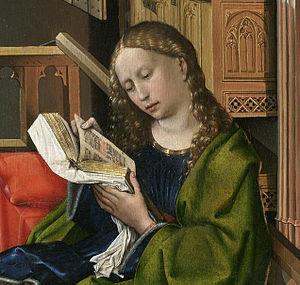
Henri de Redinghen fut le 17ᵉ abbé de Parc, de 1332 jusqu'à sa mort, le 2 février 1339, Parc étant une abbaye prémontrée située dans le Brabant flamand, en Belgique, près de Louvain, fondée en 1129 et toujours en activité.